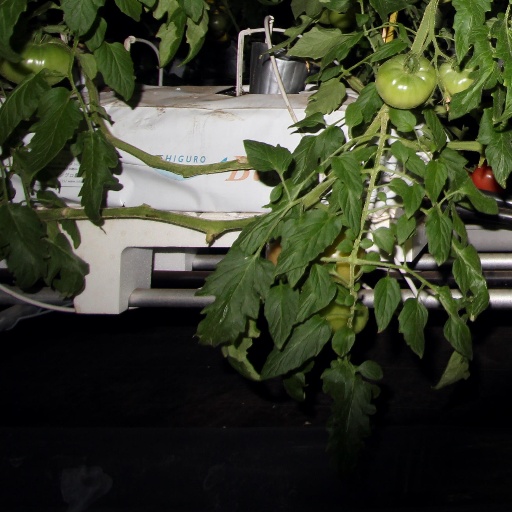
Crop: tomato